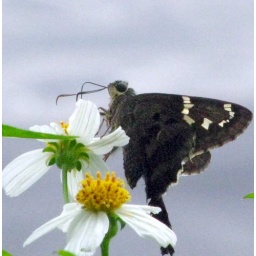
When I was down by the river there were at least 5-600 butterflies, and this lone black one!